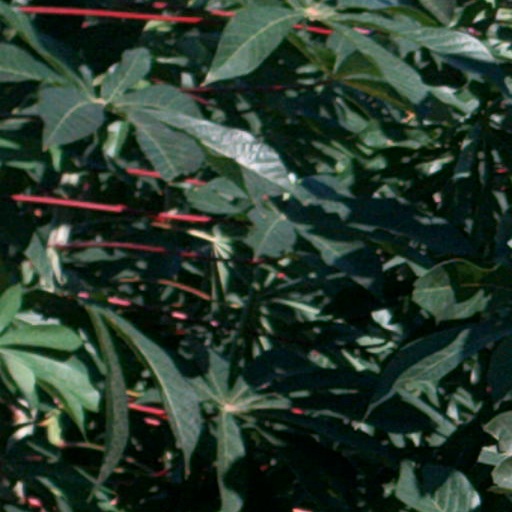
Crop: cassava